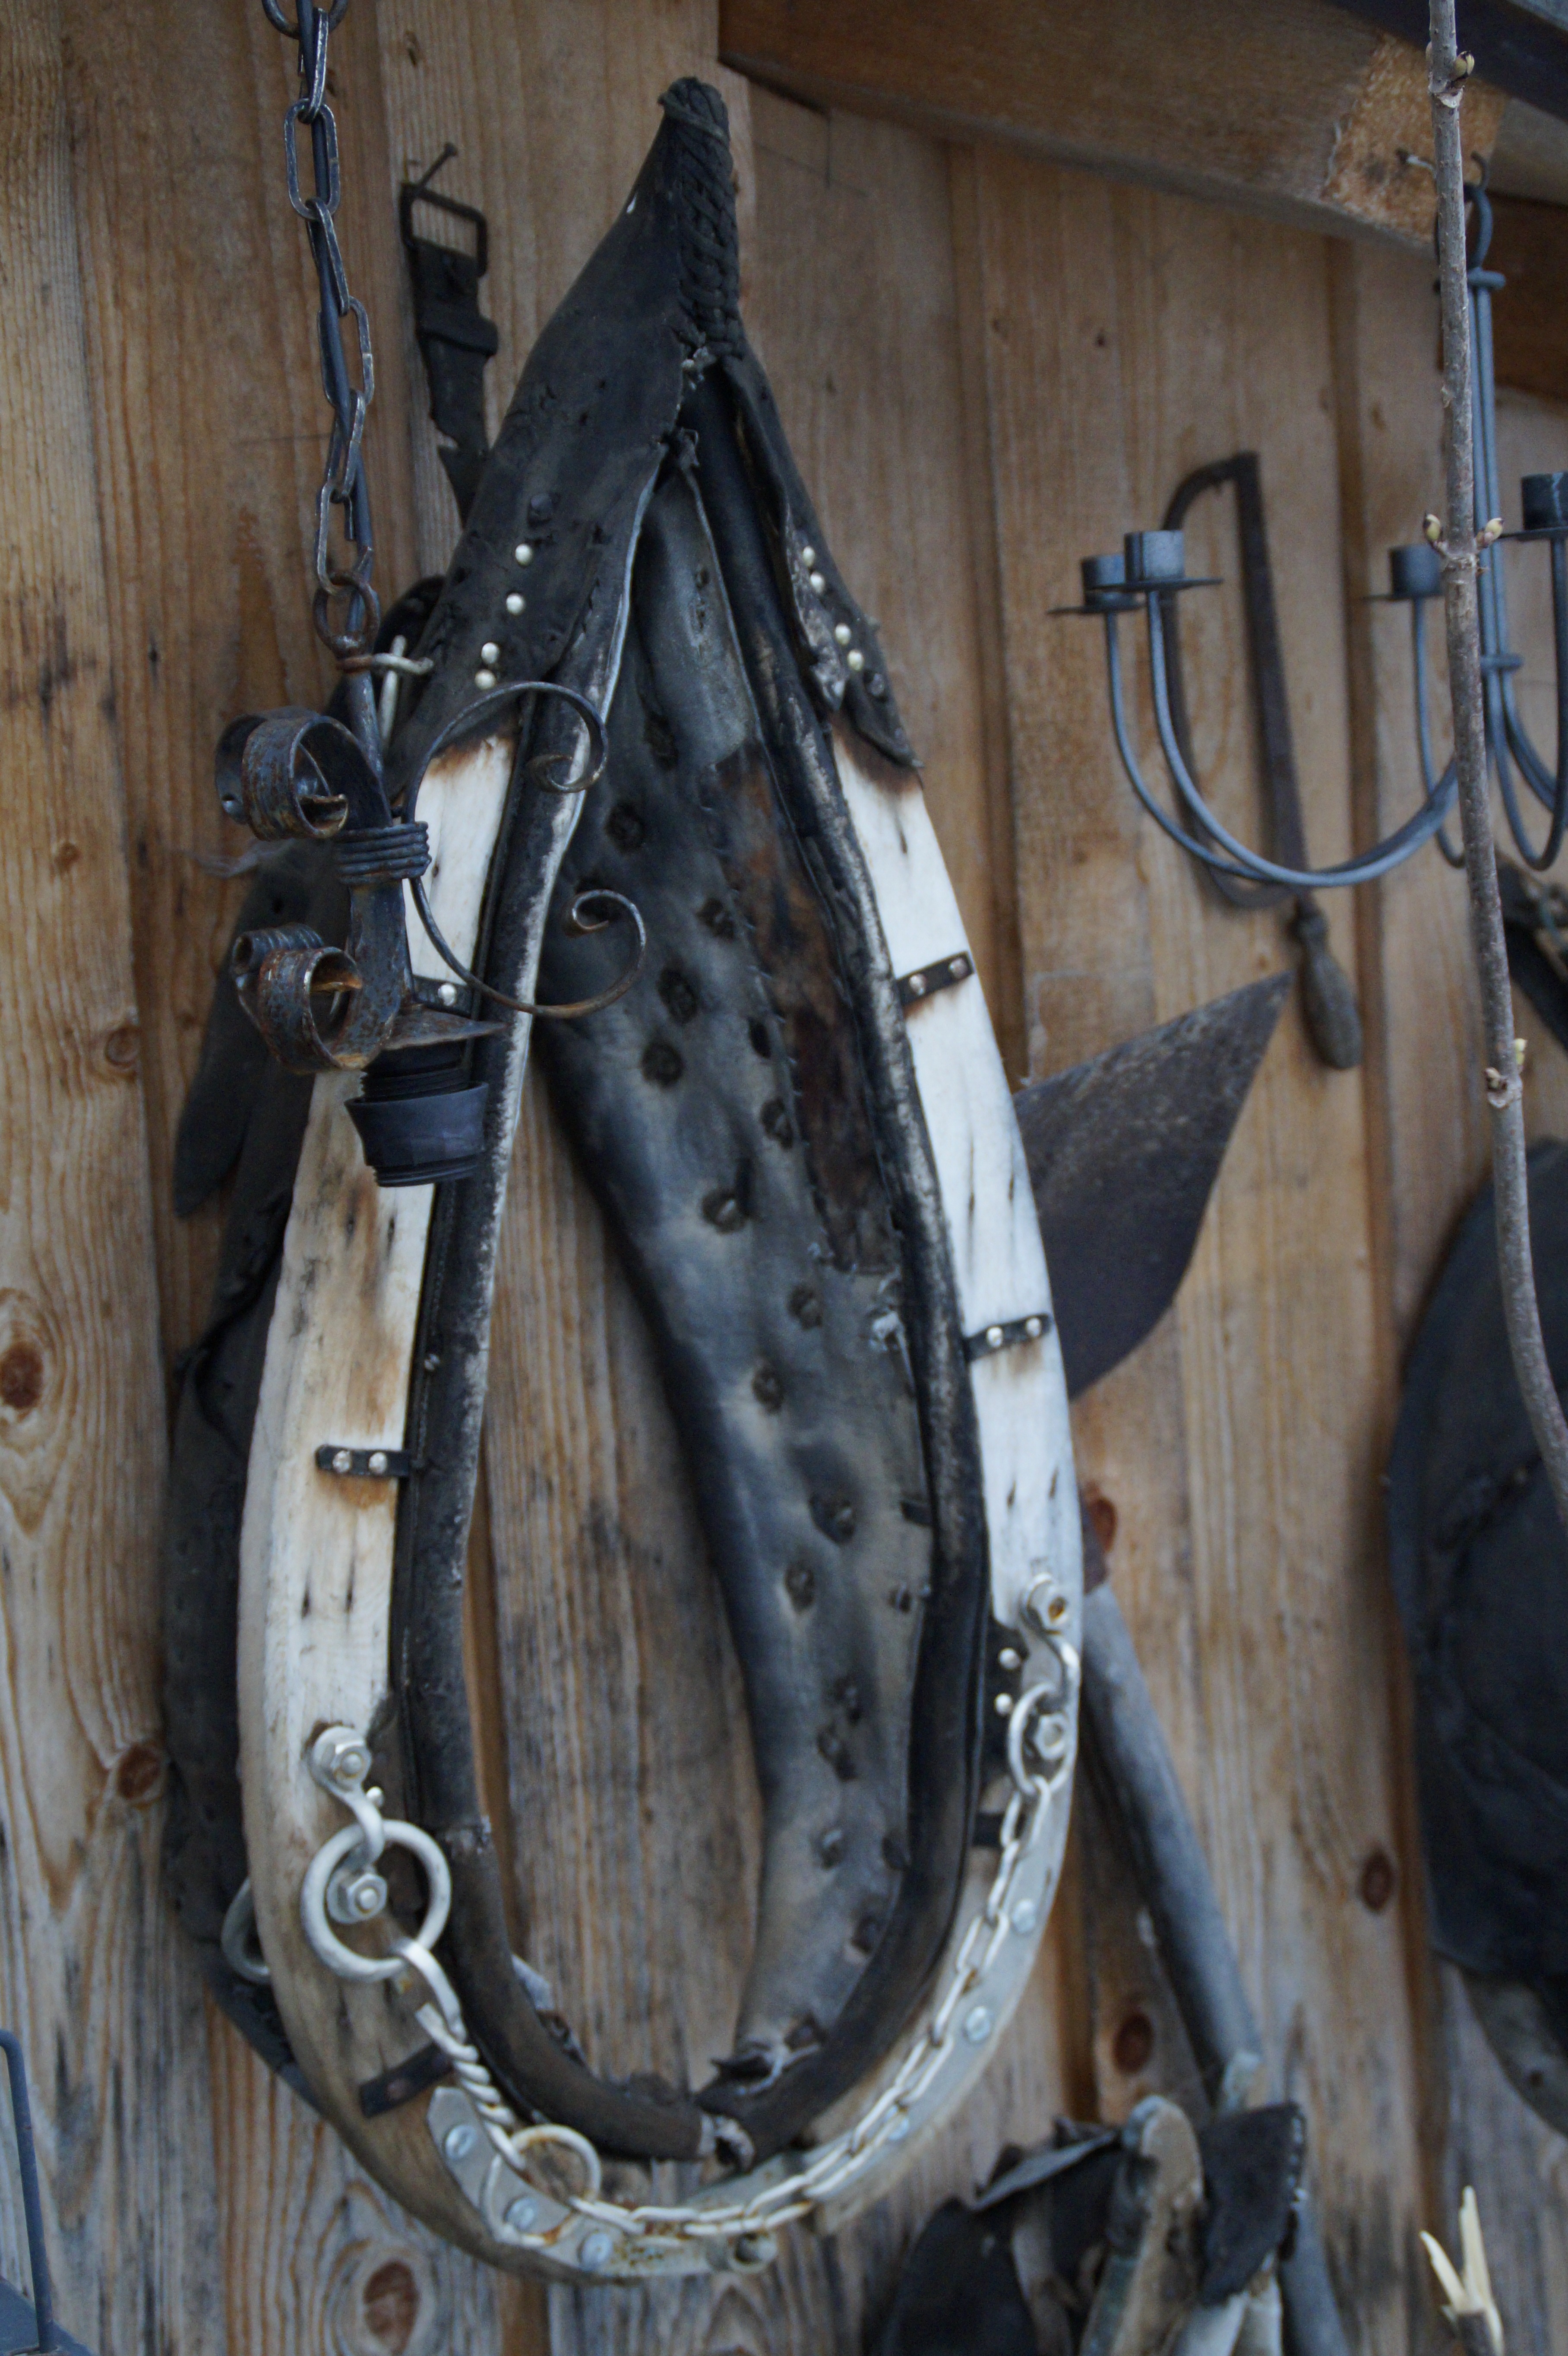
wood, leather, bicycle, vehicle, livestock, horse, rein, sports equipment, collar, bridle, iron, drag, workhorse, draft horse, pferdearbeit dishes, work harness, horse tack, pointed collar